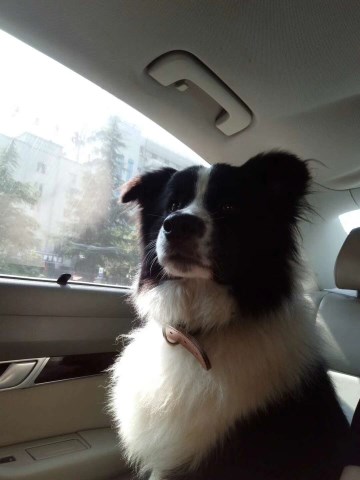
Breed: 2594-n000109-Border_collie